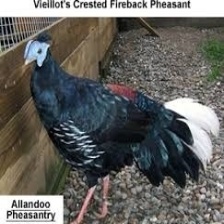
Species: CRESTED FIREBACK
Scientific name: LOPHURA IGNITA